City of Adelaide (1864)

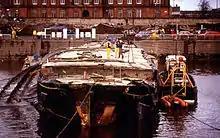
"City of Adelaide" being raised at Govan in 1992

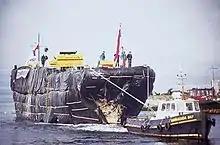
"City of Adelaide" was salvaged by the Scottish Maritime Museum in 1992 and towed to Irvine.

In 1992, with the encouragement of Historic Scotland and Scottish Enterprise, who provided the bulk of the £500,000 required to fund the rescue, the ship was salvaged by the Scottish Maritime Museum and moved to Irvine, North Ayrshire, with the expectation to preserve and eventually restore the vessel. The ship was identified as part of the UK National Historic Ships Core Collection.